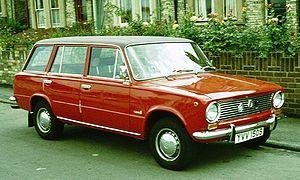
La VAZ-2101 « Jigouli » est la toute première automobile fabriquée par le constructeur russe Lada-AvtoVAZ. Basée sur la Fiat 124, elle fut produite de 1970 à 1988 et déclinée en plusieurs versions, dont le break VAZ-2102, sorti en 1971. Plus connue en Europe de l'Ouest sous le nom de Lada 1200, 1200S ou 1300, la 2101 tient une place très importante dans l'histoire automobile russe et soviétique et a même été élue voiture russe du siècle en 1999.